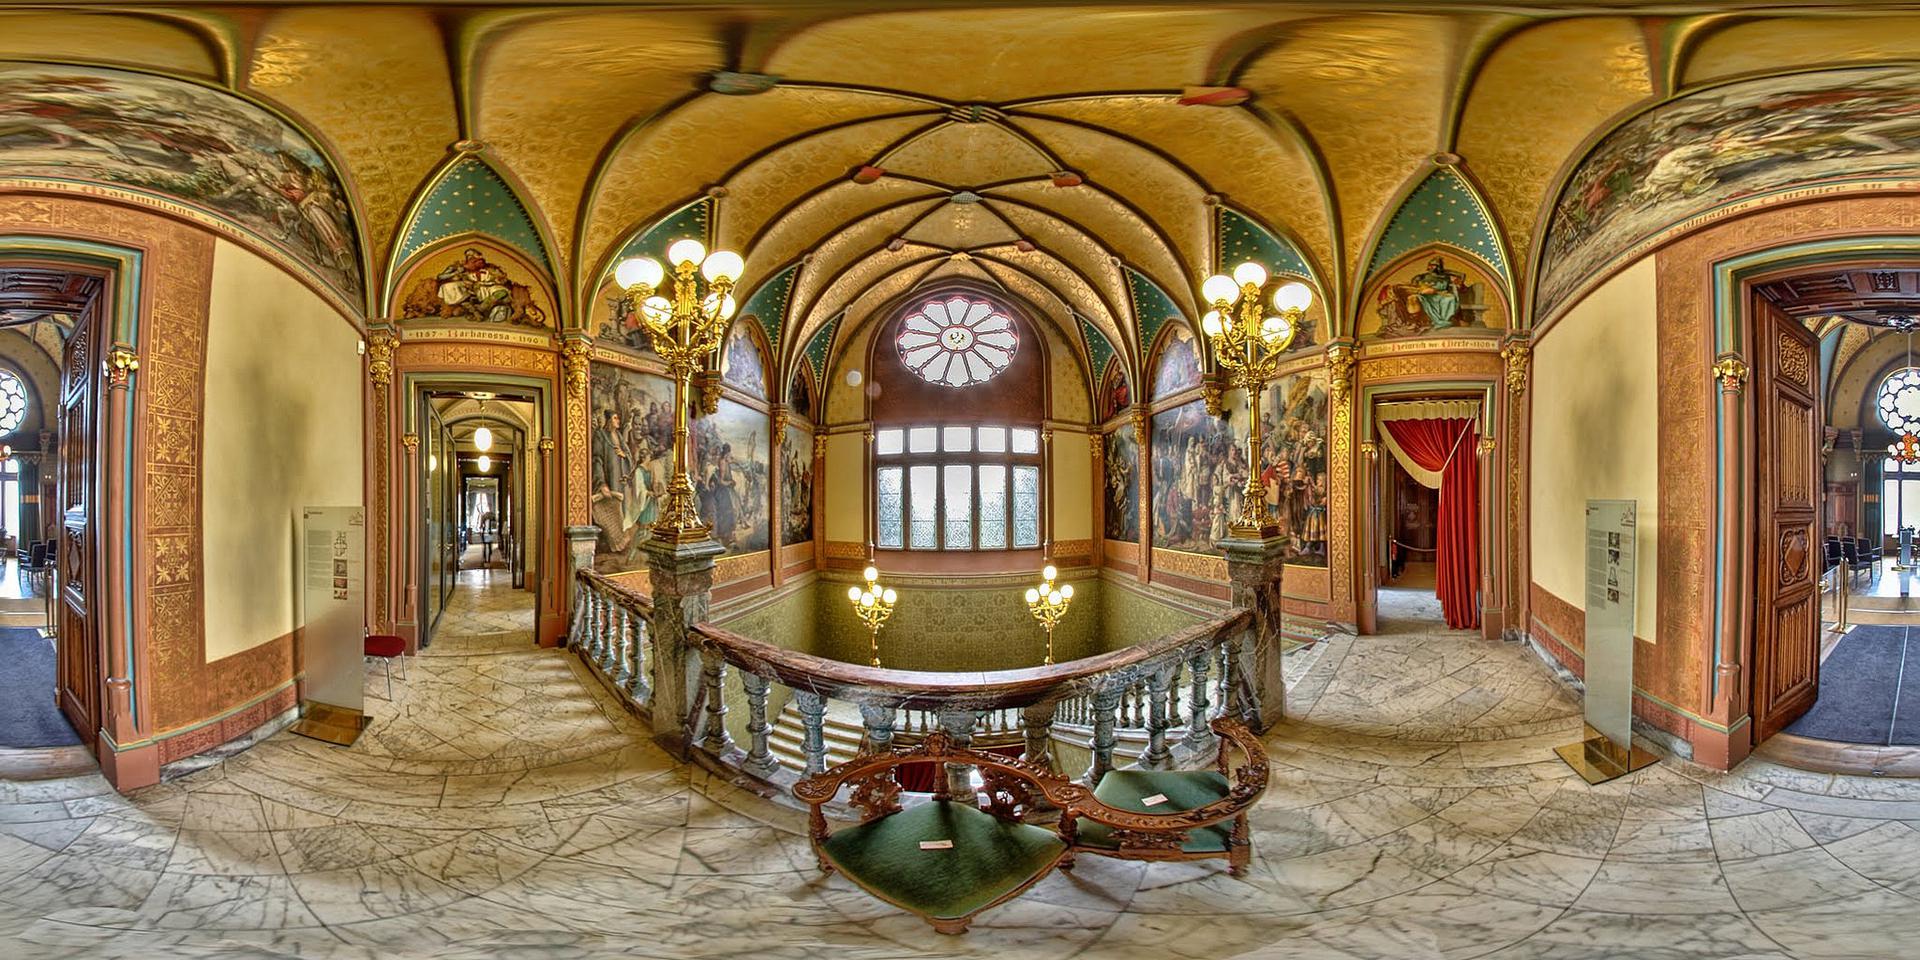
Referred object: The light below the camera

Referred object: the green cushioned wooden bench